Komiya Station

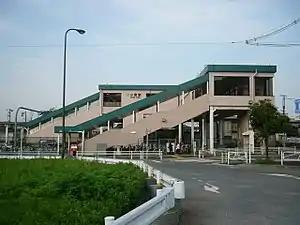
South side of Komiya Station in May 2006

is a passenger railway station located in the city of Hachiōji, Tokyo, Japan, operated by East Japan Railway Company (JR East).